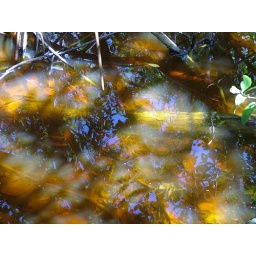
sky reflected in the water